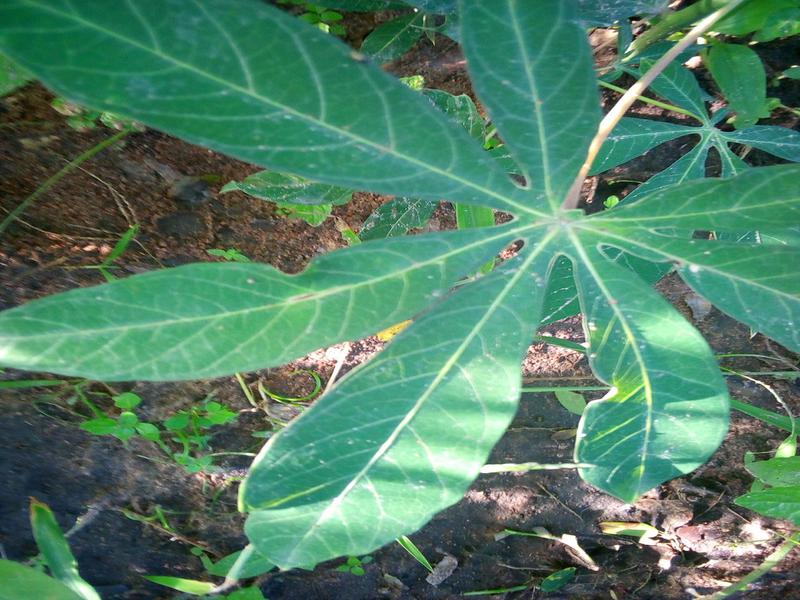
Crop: cassava
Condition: healthy